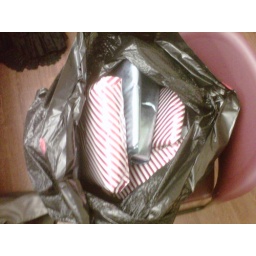
Stored in black plastic bags